Chittagong Cantonment Public College

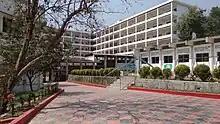
College section of the institution

Students of this institution participate in various activities outside of their studies. They have achievements in various sectors including science fairs, different olympiads etc. The institution also runs many clubs and programs.